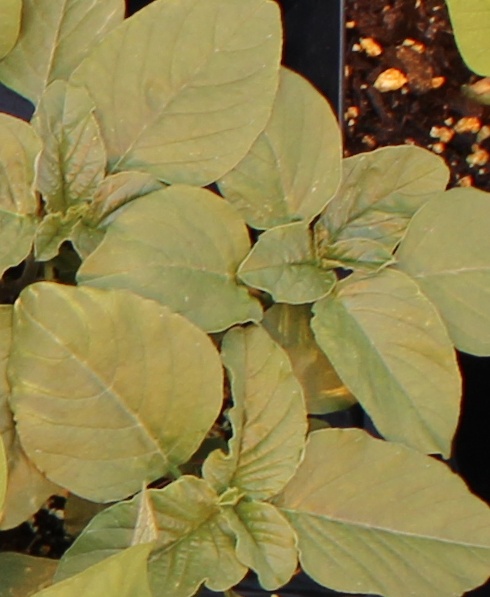
Label: Redroot Pigweed